Battle of Turtucaia

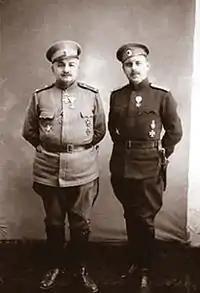
Major General Panteley Kiselov with his chief of staff Lieutenant Colonel Stefan Noykov.

The battle strength of these forces consisted of 31 infantry and reserve battalions, 29 batteries and 7 squadrons or a total of around 55,000 men with 132 artillery pieces and 53 machine guns. This ensured the initial numerical superiority of the attackers both in men and firepower, but most of the Bulgarian units, with the notable exception of the 1st Brigade of the 1st Sofia Infantry Division, did not have direct combat experience, as they did not take part in the Serbian Campaign. They had, however, profited from recent improvements in the Bulgarian Army, including the addition of more machine gun companies and heavy artillery as well as improved communications and logistical support.